Ernesto Gismondi

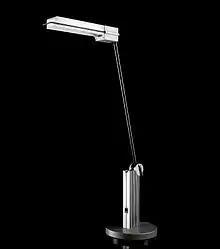
Artemide Alistro Lamp

Graduated at the Politecnico di Milano in 1957 in aeronautical engineering, and received his degree in missile engineering at the Scuola Superiore di Ingegneria Missilistica in Rome in 1959. The following year, together with designer Sergio Mazza, he founded Studio Artemide S.a.s., from which the Artemide Group was established, introducing the use of plastics for the design of objects inspired by his knowledge of missile engineering.